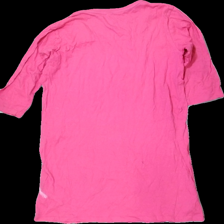
View: back
Type: Pajamas
Category: Ladies
Brand: Not in the list
Brand text on label: crossbow
Colors: Pink, Black
Material: 100% cotton
Pattern: Other
Cut: Regular
Size: S
Season: All
Stains: Major
Damage: fläckar
Damage location: top center
Damage 2: fläckar
Damage 2 location: bottom right
Damage 3 location: bottom center
Price range: <50
Recommended usage: Export
Description: rosa nattlinne med text fram, stora fläckar och sned söm
Comment: sned söm